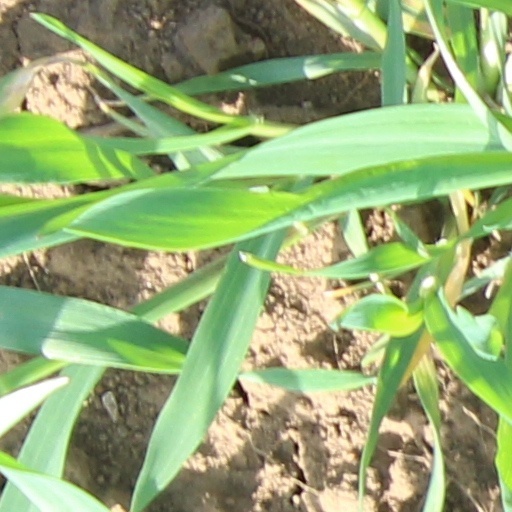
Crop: wheat